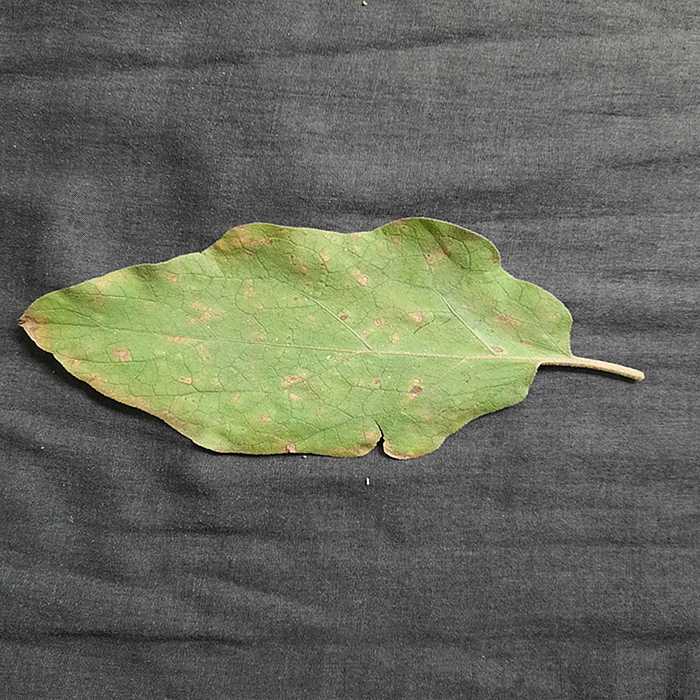
Plant: Eggplant
Label: Eggplant Cercopora leaf spot